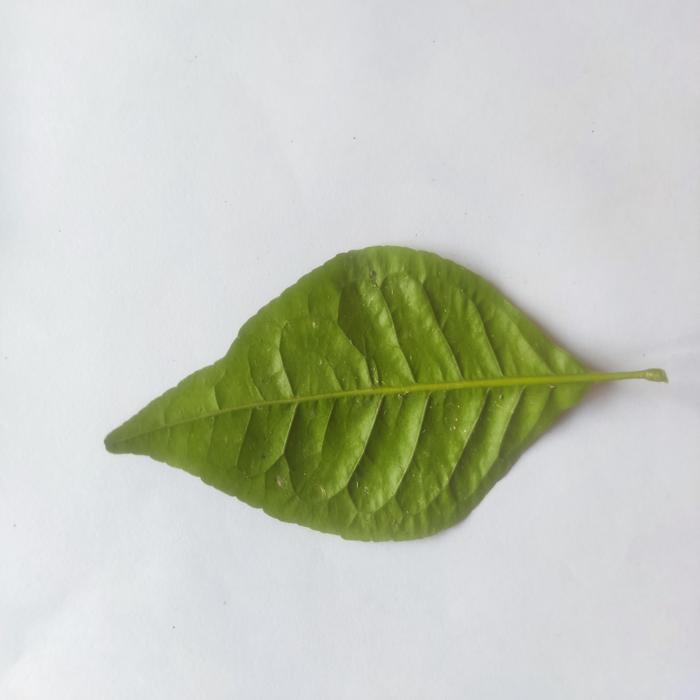
Crop: Aegle Marmelos
Leaf condition: Healthy_Leaf